Special Action Forces

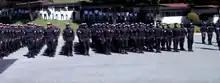
FAES officials

The Special Action Forces (FAES) is an elite command of the Venezuelan National Police created in April 2016. By 2019, it had around 1,300 officers. The FAES includes the Unidad de Operaciones Tácticas Especiales (UOTE) a police tactical unit. The FAES have been accused of being a political instrument of Nicolás Maduro, as well as being a death squad and of repressing the opposition.